Plasterwork

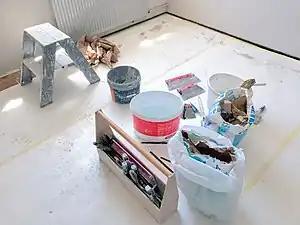
The tools used to plaster walls

Plasterwork is construction or ornamentation done with plaster, such as a layer of plaster on an interior or exterior wall structure, or plaster decorative moldings on ceilings or walls. This is also sometimes called pargeting. The process of creating plasterwork, called plastering or rendering, has been used in building construction for centuries. For the art history of three-dimensional plaster, see stucco.